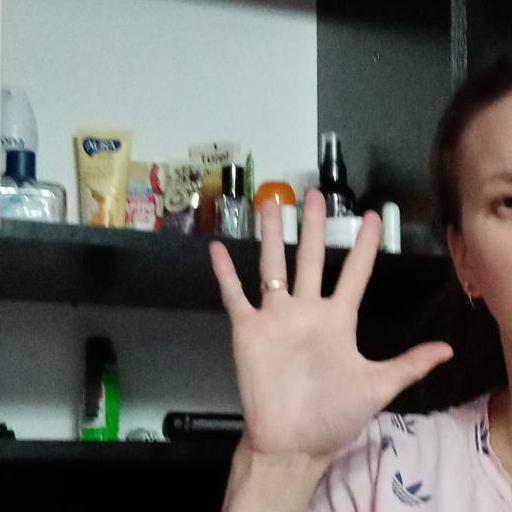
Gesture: palm